Total Mayhem (video game)

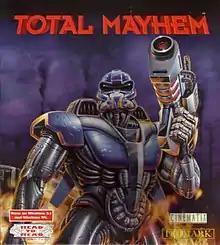

Total Mayhem is an isometric action video game developed by American studio Cinematix and published by Domark in 1996 for Windows. It featured music by Ronny Moorings of the band Clan of Xymox.